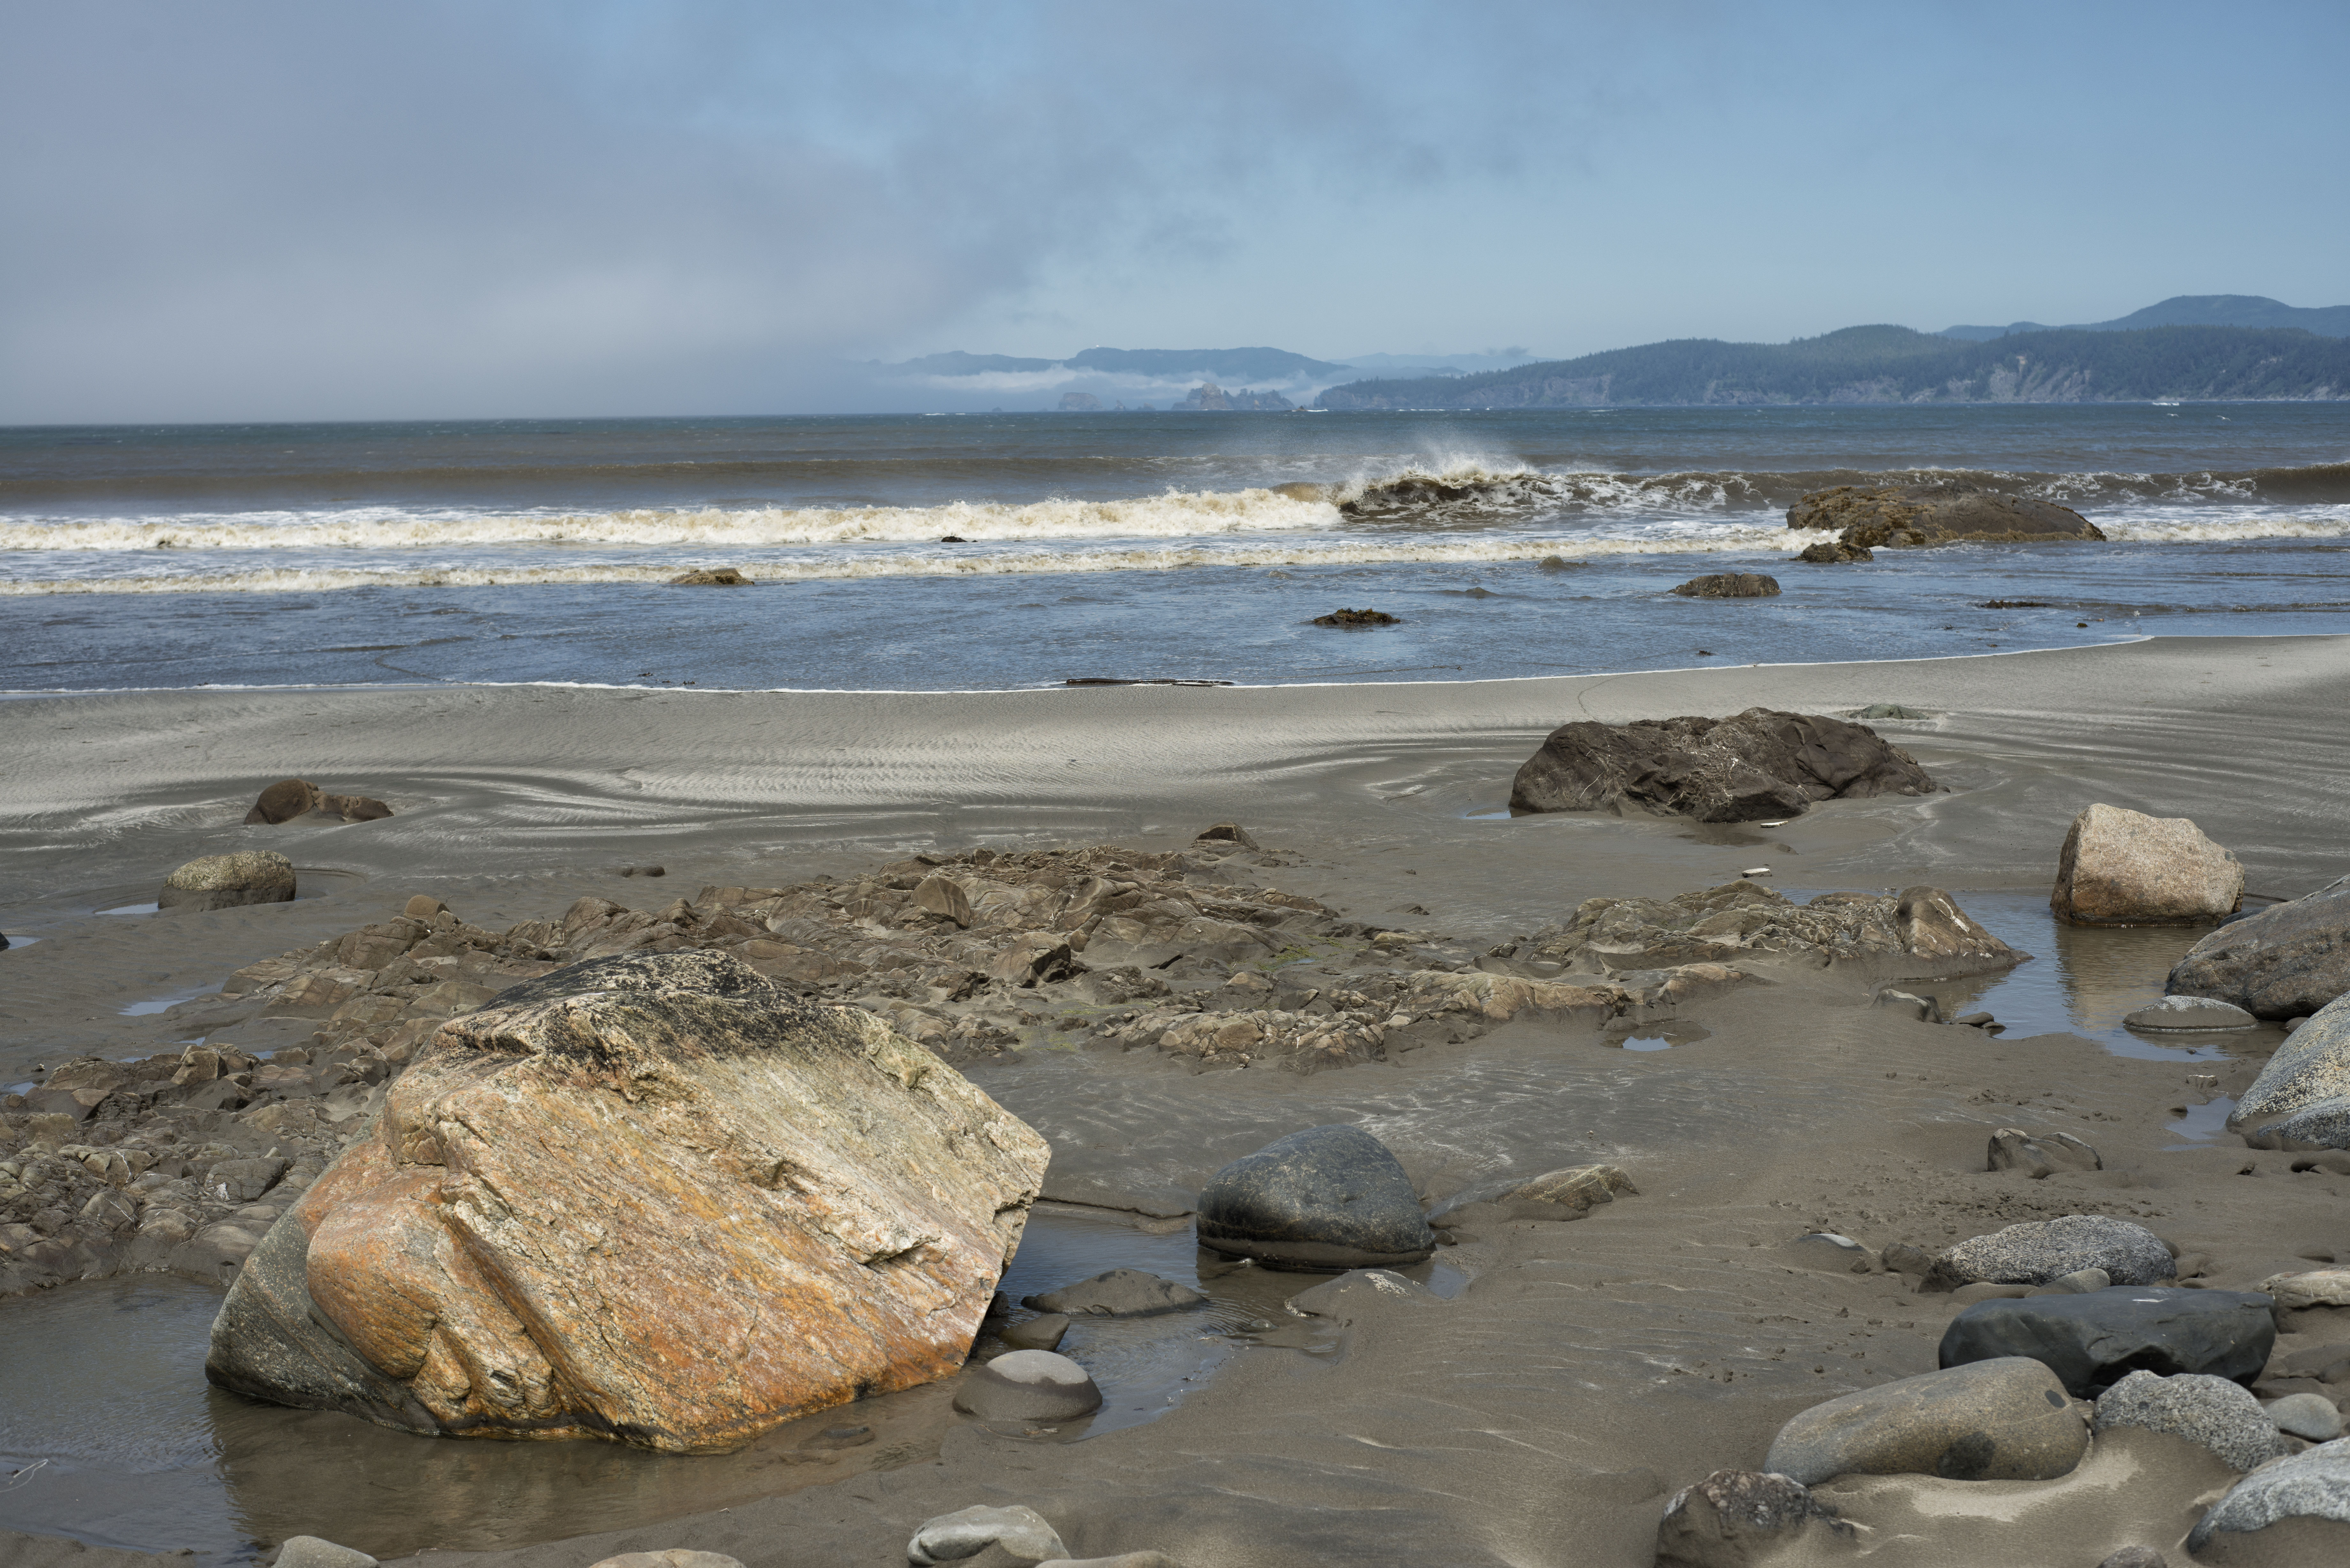
beach, sea, coast, water, sand, rock, ocean, shore, wave, cove, bay, material, body of water, waves, cool image, i, nikond800e, cape, olympicnationalpark, capealava, pointofthearches, ozettereservstion, wind wave